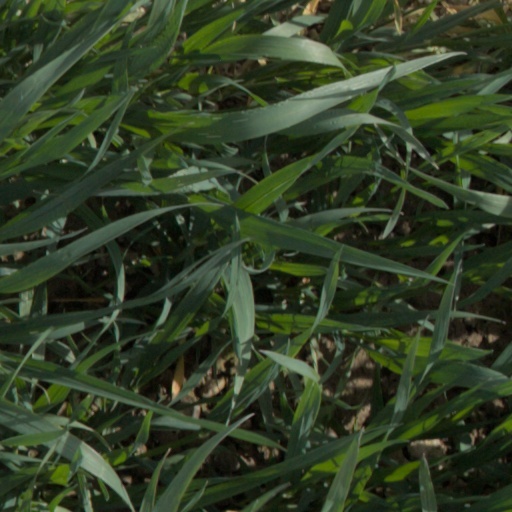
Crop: wheat